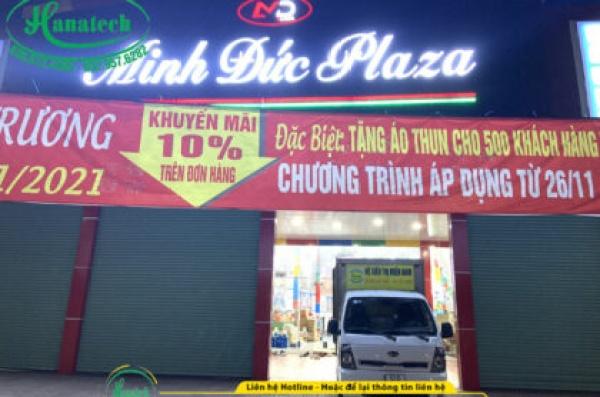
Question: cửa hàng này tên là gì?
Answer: cửa hàng tên là minh đức plaza